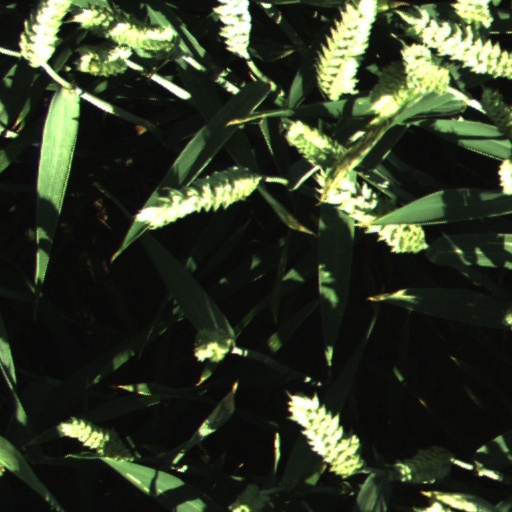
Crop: wheat